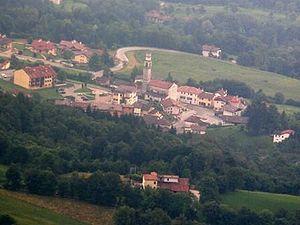
San Gregorio nelle Alpi est une commune de la province de Belluno dans la région Vénétie en Italie.